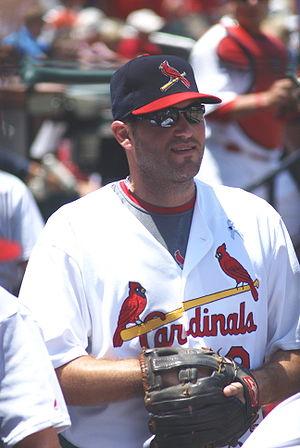
La Saison 2008 des Cardinals de Saint-Louis est la 127ᵉ saison en Ligue majeure pour cette franchise.
Troy Edward Glaus est un joueur de troisième but ayant joué dans la Ligue majeure de baseball de 1998 à 2010.